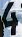
Number: 4